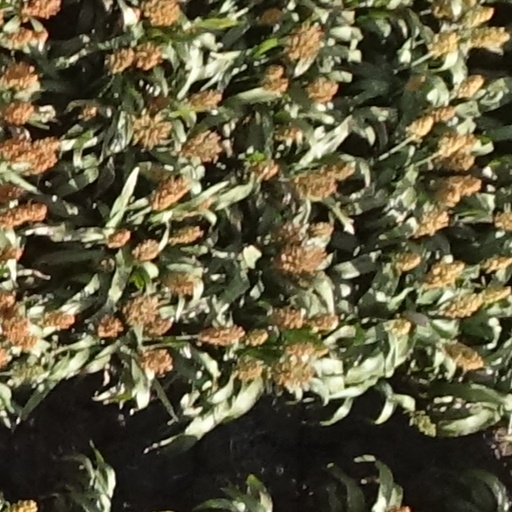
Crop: sorghum